Gniezno

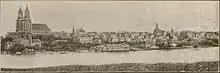
Panorama of Gniezno. 19th century

During the invasion of Poland, which started World War II, Gniezno was captured by Germans troops on 11 September 1939. On 26 October 1939 it was annexed into Nazi Germany as part of Reichsgau Wartheland. During the German occupation, local Poles were subjected to arrests, expulsions and mass executions. The Germans murdered several hundred inhabitants, and more than 10,000 inhabitants of the city and county were expelled to the General Government in the more-eastern part of German-occupied Poland or imprisoned in Nazi concentration camps. A transit camp for Poles expelled from the region and a forced labour subcamp of the Stalag XXI-D prisoner-of-war camp were operated in the city. Kidnapped Polish 12-year-old children were enslaved as forced labour in the city's vicinity. In late 1940 at the Dziekanka ("Tiegenhof" in German) psychiatric institute near Gniezno, 1172 patients were evacuated and then killed. Again in late 1940 hundreds of patients were gassed in gas van by the Lange Commando, a sub-unit of Einsatzkommando 2. Despite this, Gniezno remained a center of Polish resistance, including the "Tajna Organizacja Narodowa" (Secret National Organization), which was founded in the city itself. Its commander Maksymilian Sikorski was eventually imprisoned in concentration camps.